Bo (parashah)

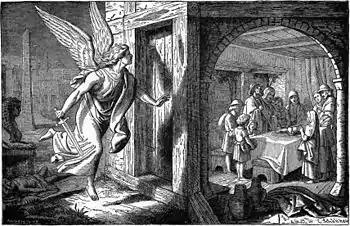
The Angel of Death and the First Passover (illustration from the 1897 "Bible Pictures and What They Teach Us" by Charles Foster)

In the Mishnah, the House of Shammai and the House of Hillel disagreed about how far one should recite into the Hallel, Psalms 113–118. The House of Shammai maintained that one recited until the words "as a joyous mother of children" in Psalm 113:9, while the House of Hillel said that one recited until the words "the flint into a fountain of waters" in Psalm 114:8. The Tosefta and the Jerusalem Talmud reported that the House of Shammai argued to the House of Hillel that since the original Passover meal in Egypt preceded the Exodus, it would be inappropriate at a Passover seder to give thanks for the Exodus. The House of Hillel argued to the House of Shammai that since the Israelites only left Egypt at midday (for which the Jerusalem Talmud cited Exodus 12:51, which it read to say, "And it came to pass in the middle of that day"), it would still be inappropriate to mention the Exodus on the morning after the seder. The Jerusalem Talmud reported that the House of Hillel concluded that once one has started a religious duty, one should finish it. And Rabbi Abuna bar Sehorah questioned the argument of the House of Shammai, as one will already have mentioned the Exodus from Egypt in the Sanctification blessing said over a cup at the seder's beginning.